Wolfsburg AG

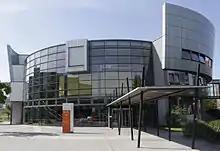
Corporate Headquarters of Wolfsburg AG (2011)

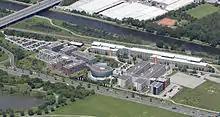
Forum AutoVision (aerial photography, 2013)

The city of Wolfsburg became a lot less attractive during the 1990s. The reason for this was the regional economic structure: about 85 percent of all employees belonged to the Volkswagen Group in 1995. Over 50 percent fewer people were working in the service sector compared to the national average. In addition, other German automotive industry locations had a considerably higher density of regional suppliers. The city of Wolfsburg was losing purchasing power in the realm of approximately 200 to 300 million euros per year. The city's tax revenues fell by almost a third in the wake of the Volkswagen crisis between 1991 and 1994. Observers later compared the situation to that of Detroit. In the course of the 1990s, the city of Wolfsburg and the Volkswagen Group finally agreed on the idea of working together to deal with the structural problems.